Vorë

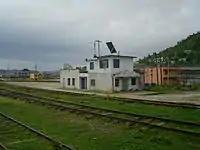
Vorë train station

Vorë is an important transport hub for Central Albania. It lies in the middle of the long range of hills known as the Kodra e Gjatë which separates the Plain of Tirana from the plains running along the Erzen and surrounding Durrës to the west. Vorë is located in a pass, not more than high, which cuts through the Kodra e Gjatë range. Railways, motorways, country roads, and overhead power lines are all routed through this pass. Previously there was a canal as well. The roads from Durrës and the railways run by go on from Vorë through Fushë-Krujë to the northern part of the country and onwards to Tirana in the east. Trains from Tirana to Shkodër have to change locomotive at the Vorë station.